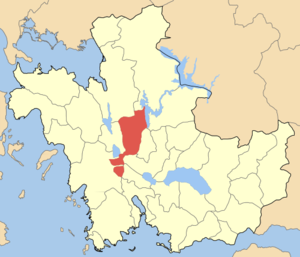
Stratos est une ancienne cité grecque et une commune moderne du même nom dans le nome d'Étolie-Acarnanie, dans l'Ouest de la Grèce, au nord de la route qui mène d'Antirrion vers Ioannina.